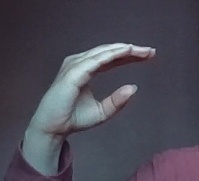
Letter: jeem